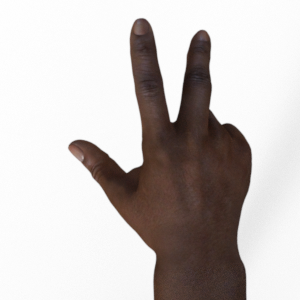
Label: scissors